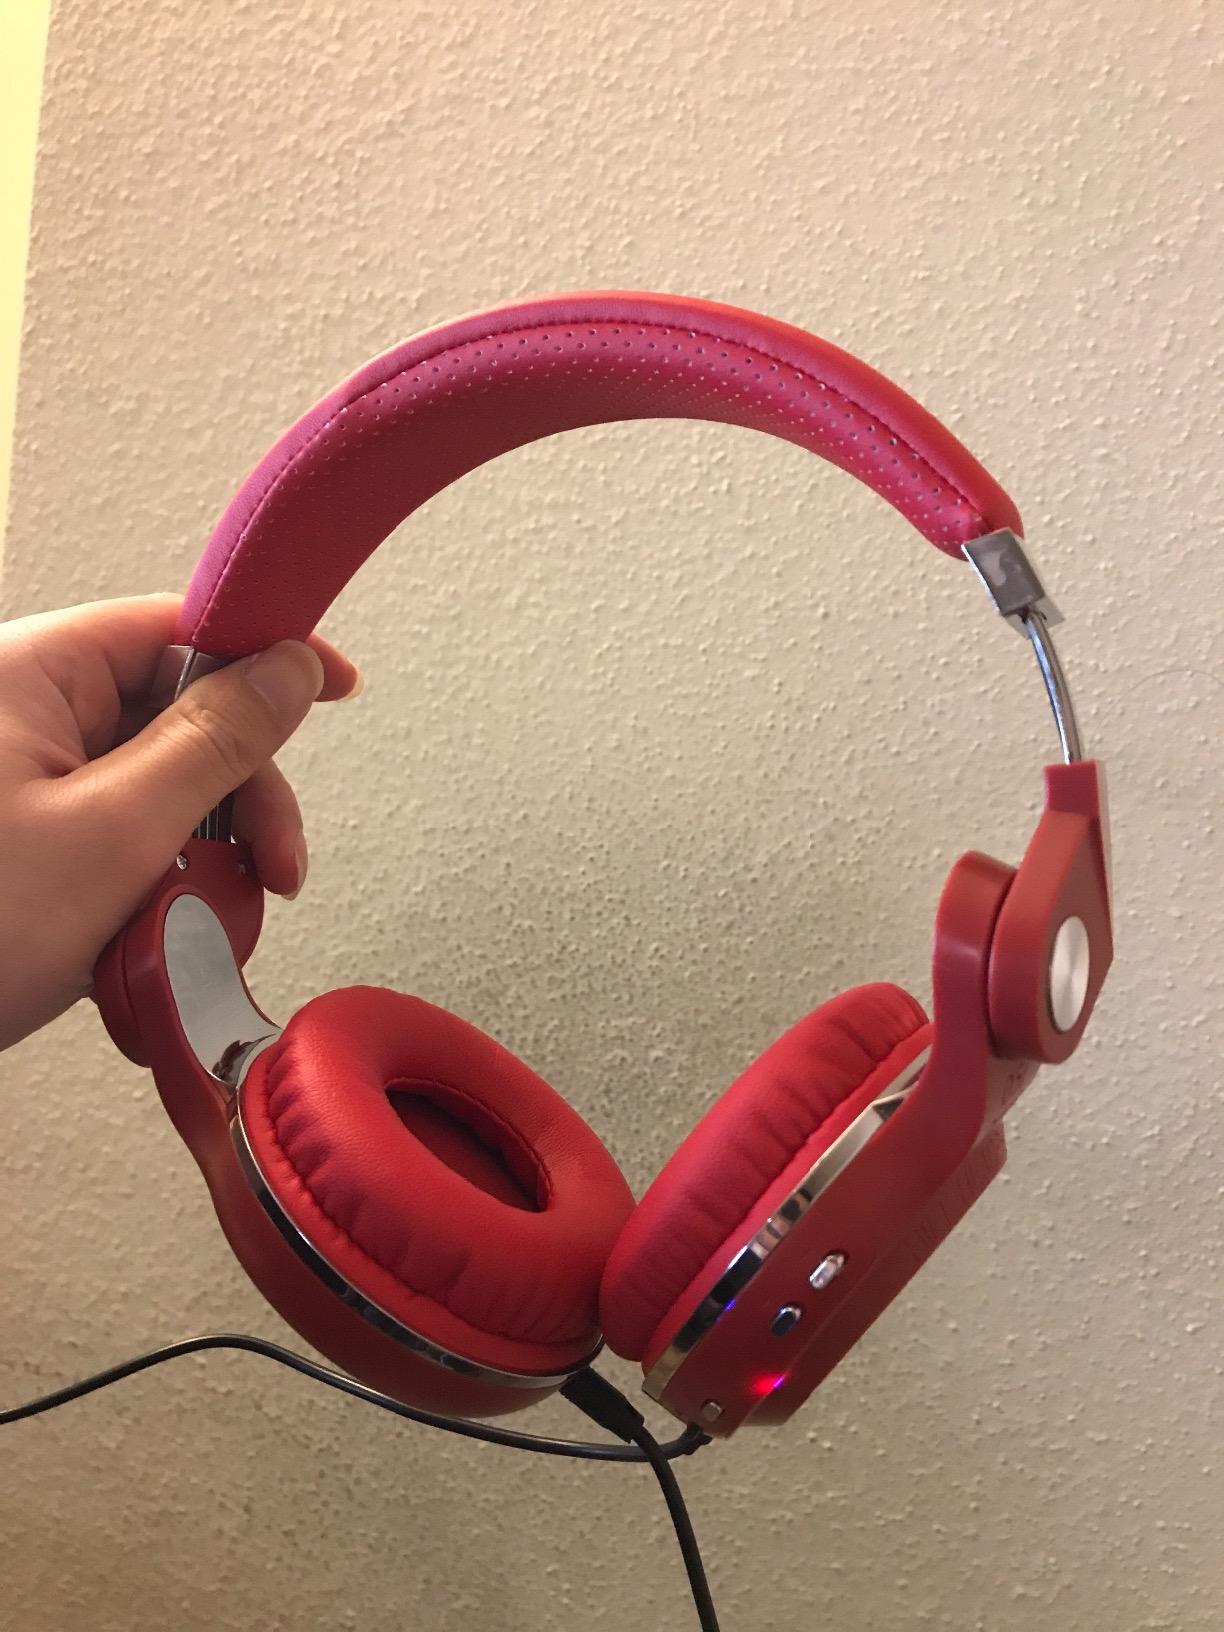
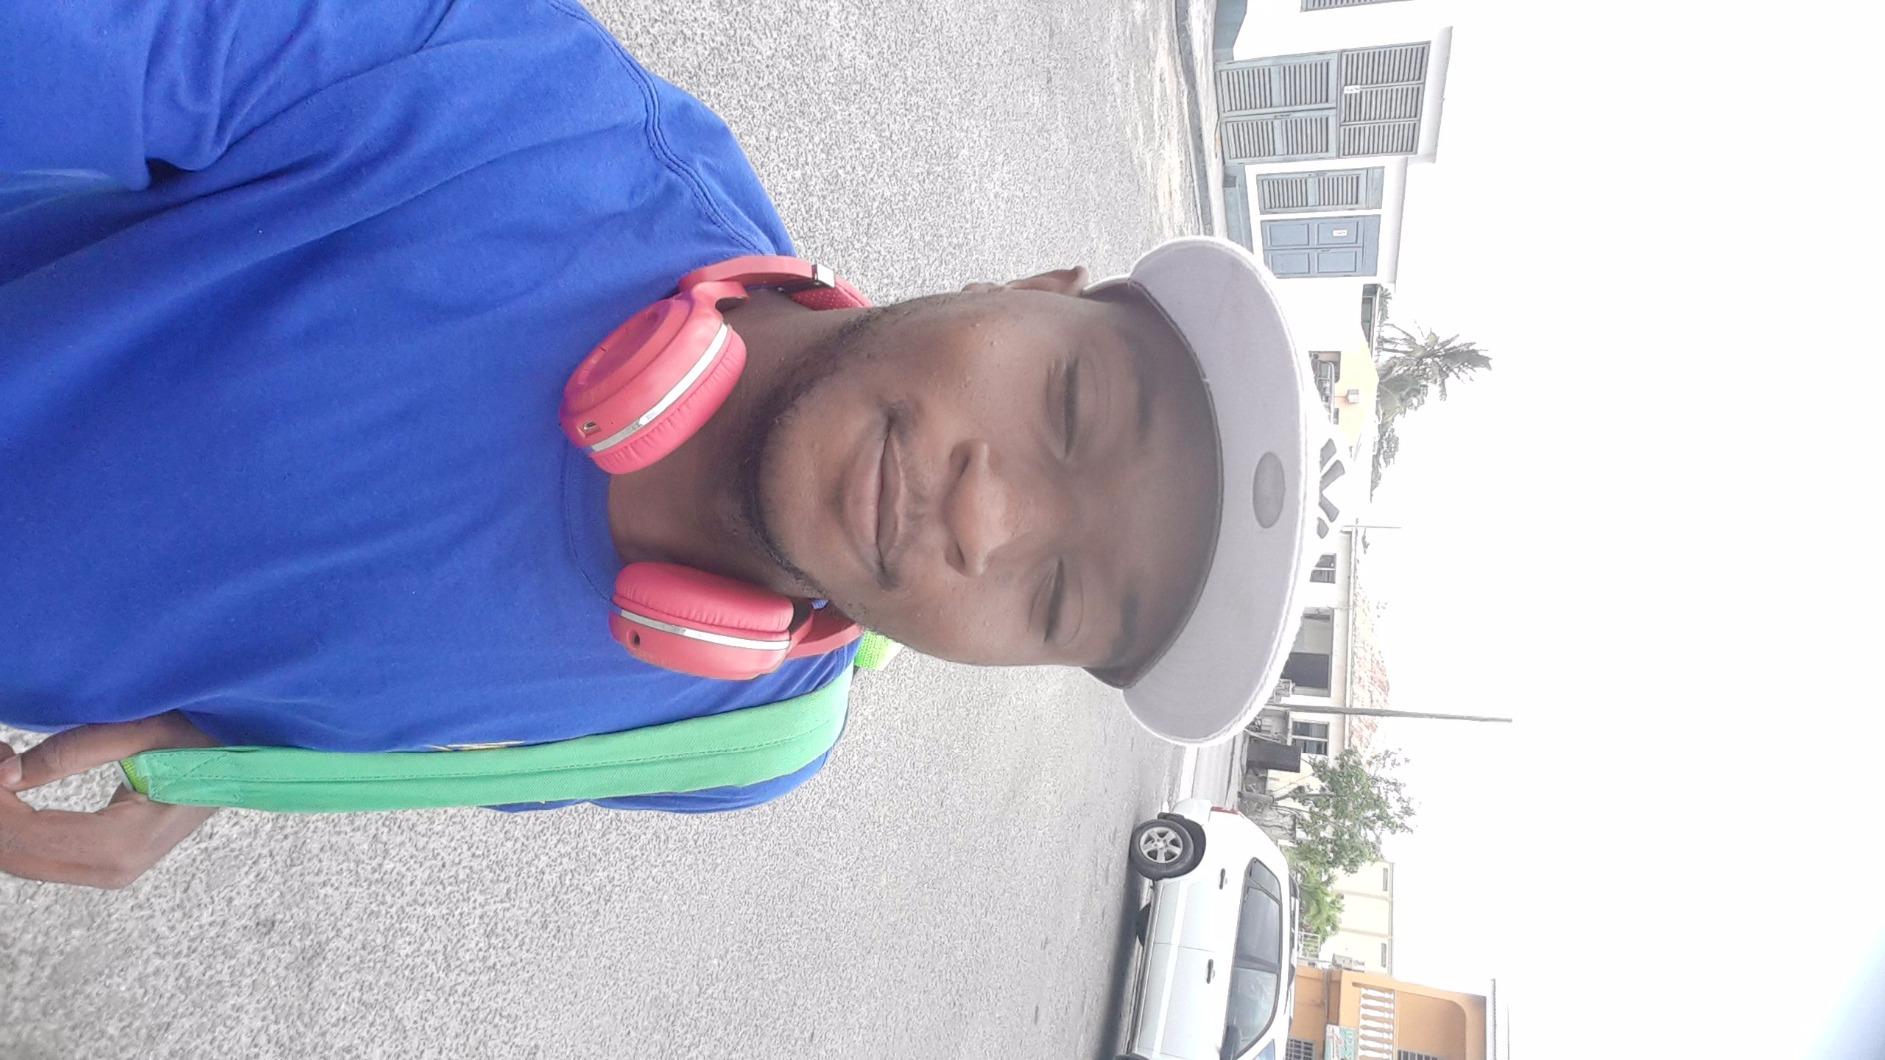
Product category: headphones
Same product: yes